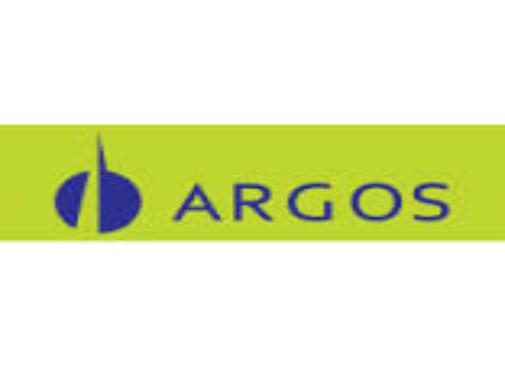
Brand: Argos Energies
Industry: Others